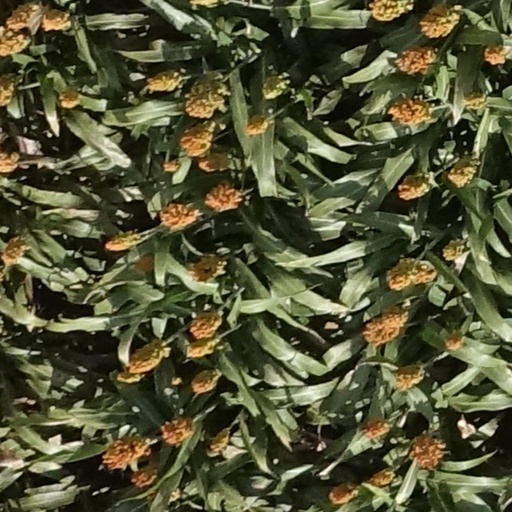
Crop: sorghum